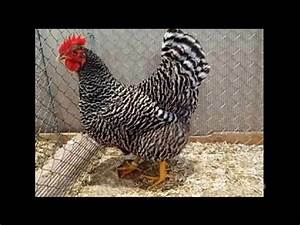
Label: gallina